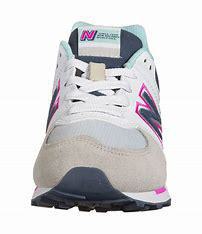
Brand: New
Model: Balance GC574